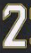
Number: 2